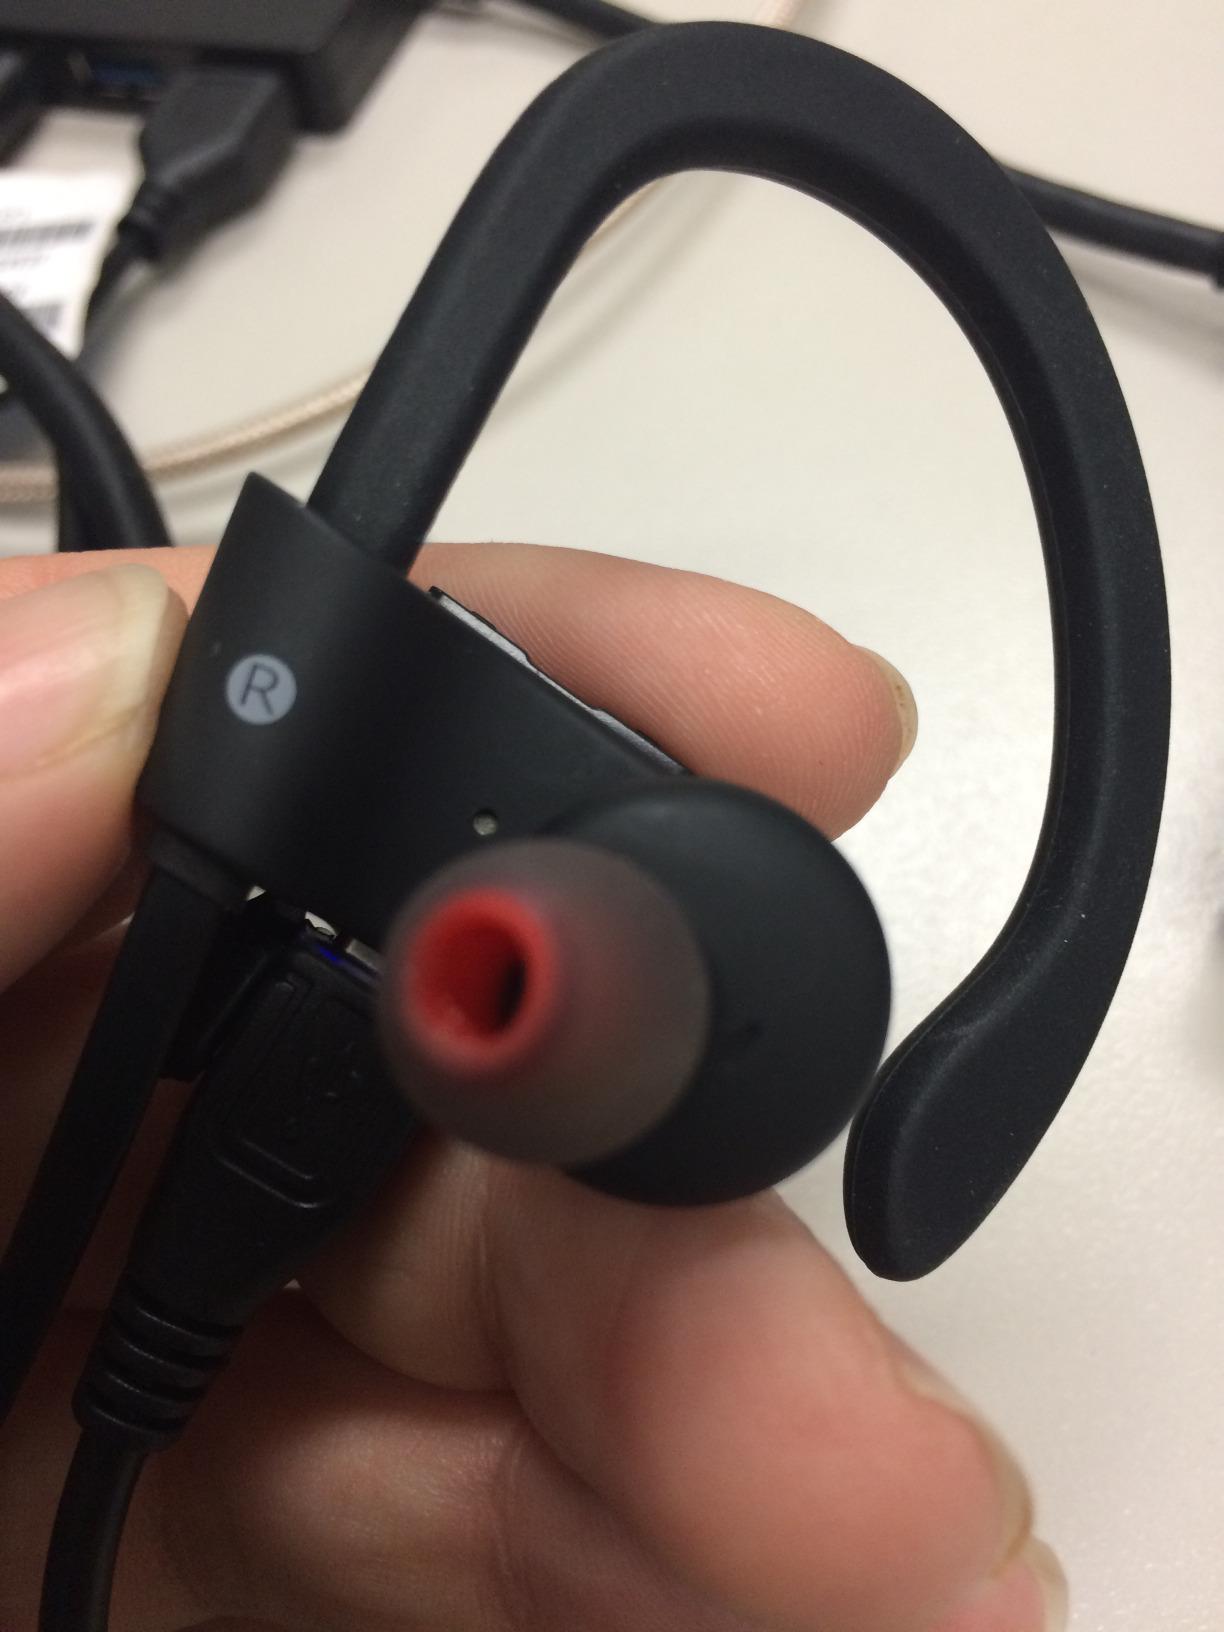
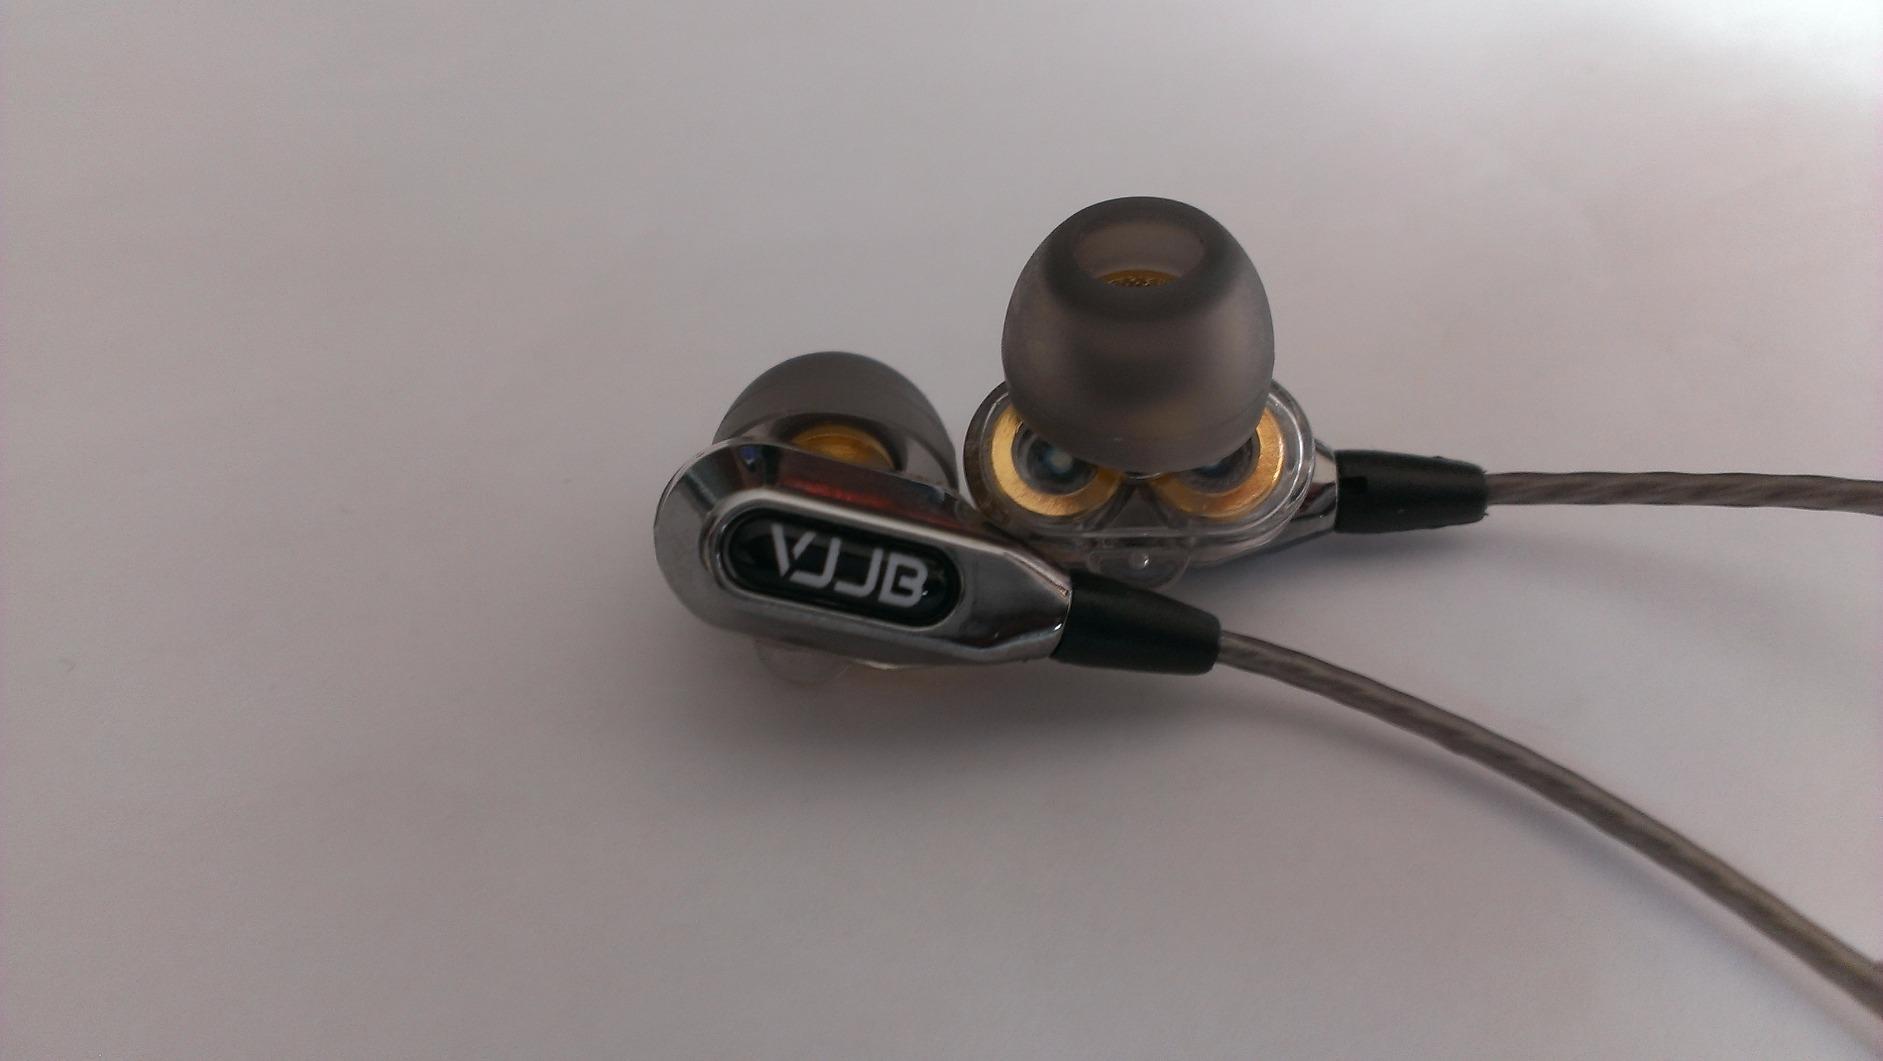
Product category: headphones
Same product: no